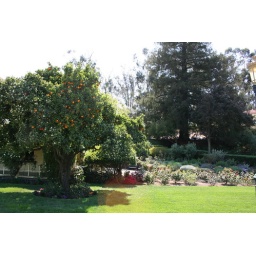
Nice shot of the Orange tree and the garden. I wish I could grow an orange tree in Ohio!